Ralph Richards

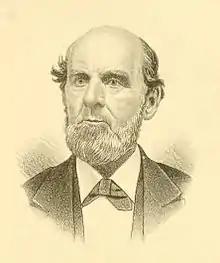
Ralph Richards (1878)

He was born on November 22, 1809, in Weathersfield, Windsor County, Vermont, the son of Eli Richards (1778–1858) and Amanda Richards. In 1813, the family removed to Hampton, Washington County, New York. Ralph Richards became a school teacher. On April 23, 1838, he married Harriet Leland (1820–1847), and they had a daughter who died aged 7 years. On January 12, 1848, he married Mary Richardson (born 1820), and they had five children.